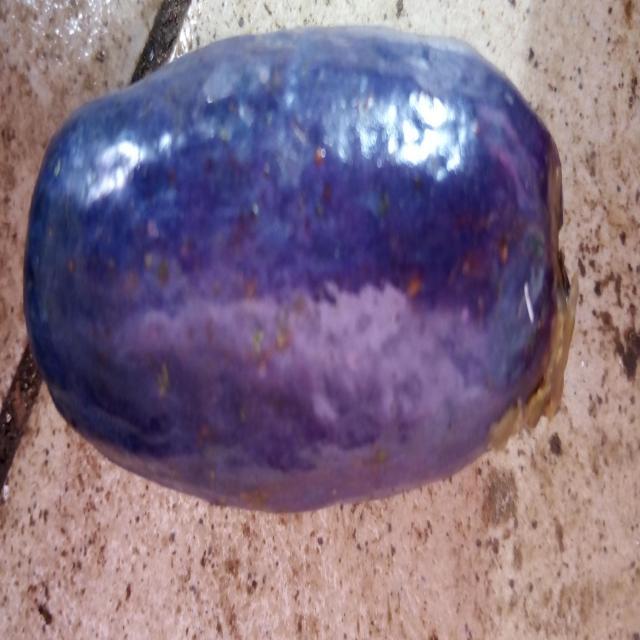
Plum grade: unaffected